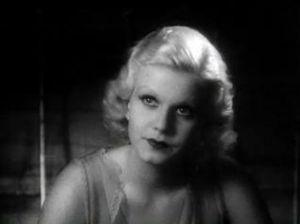
La Belle de Saïgon est un film américain réalisé par Victor Fleming, sorti en 1932.